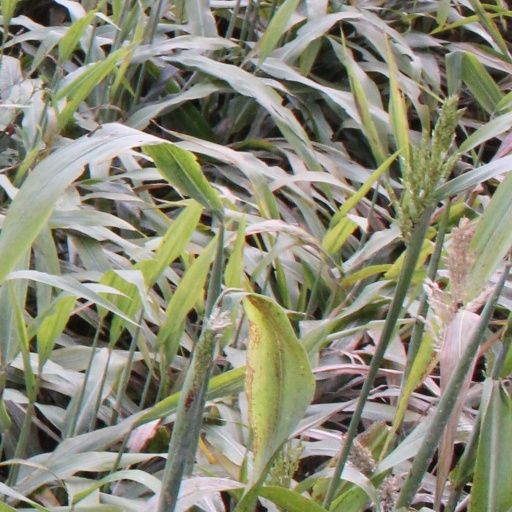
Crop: sorghum